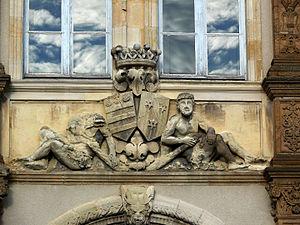
Hôtel de Chavagnac - Moulins, détail d'ornementation This building is indexed in the Base Mérimée, a database of architectural heritage maintained by the French Ministry of Culture,
La famille de Chavagnac est une famille subsistante de la noblesse française, originaire d'Auvergne, de noblesse d'ancienne extraction, maintenue noble en 1667 et 1742.
L’hôtel de Chavagnac est un hôtel particulier situé à Moulins. Construit au XVIIᵉ siècle et remanié au XVIIIᵉ siècle, il a fait l'objet d'une restauration et d'un réaménagement important sous le Second Empire. Il tire son nom de la famille de Chavagnac, qui l'a possédé au XIXᵉ siècle. Il a été inscrit comme monument historique en 1987.